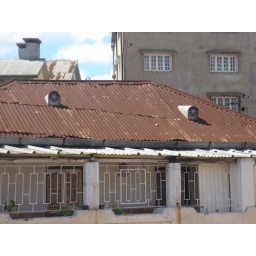
Cool chimneys on the roof of the house next to our hotel in Tana.